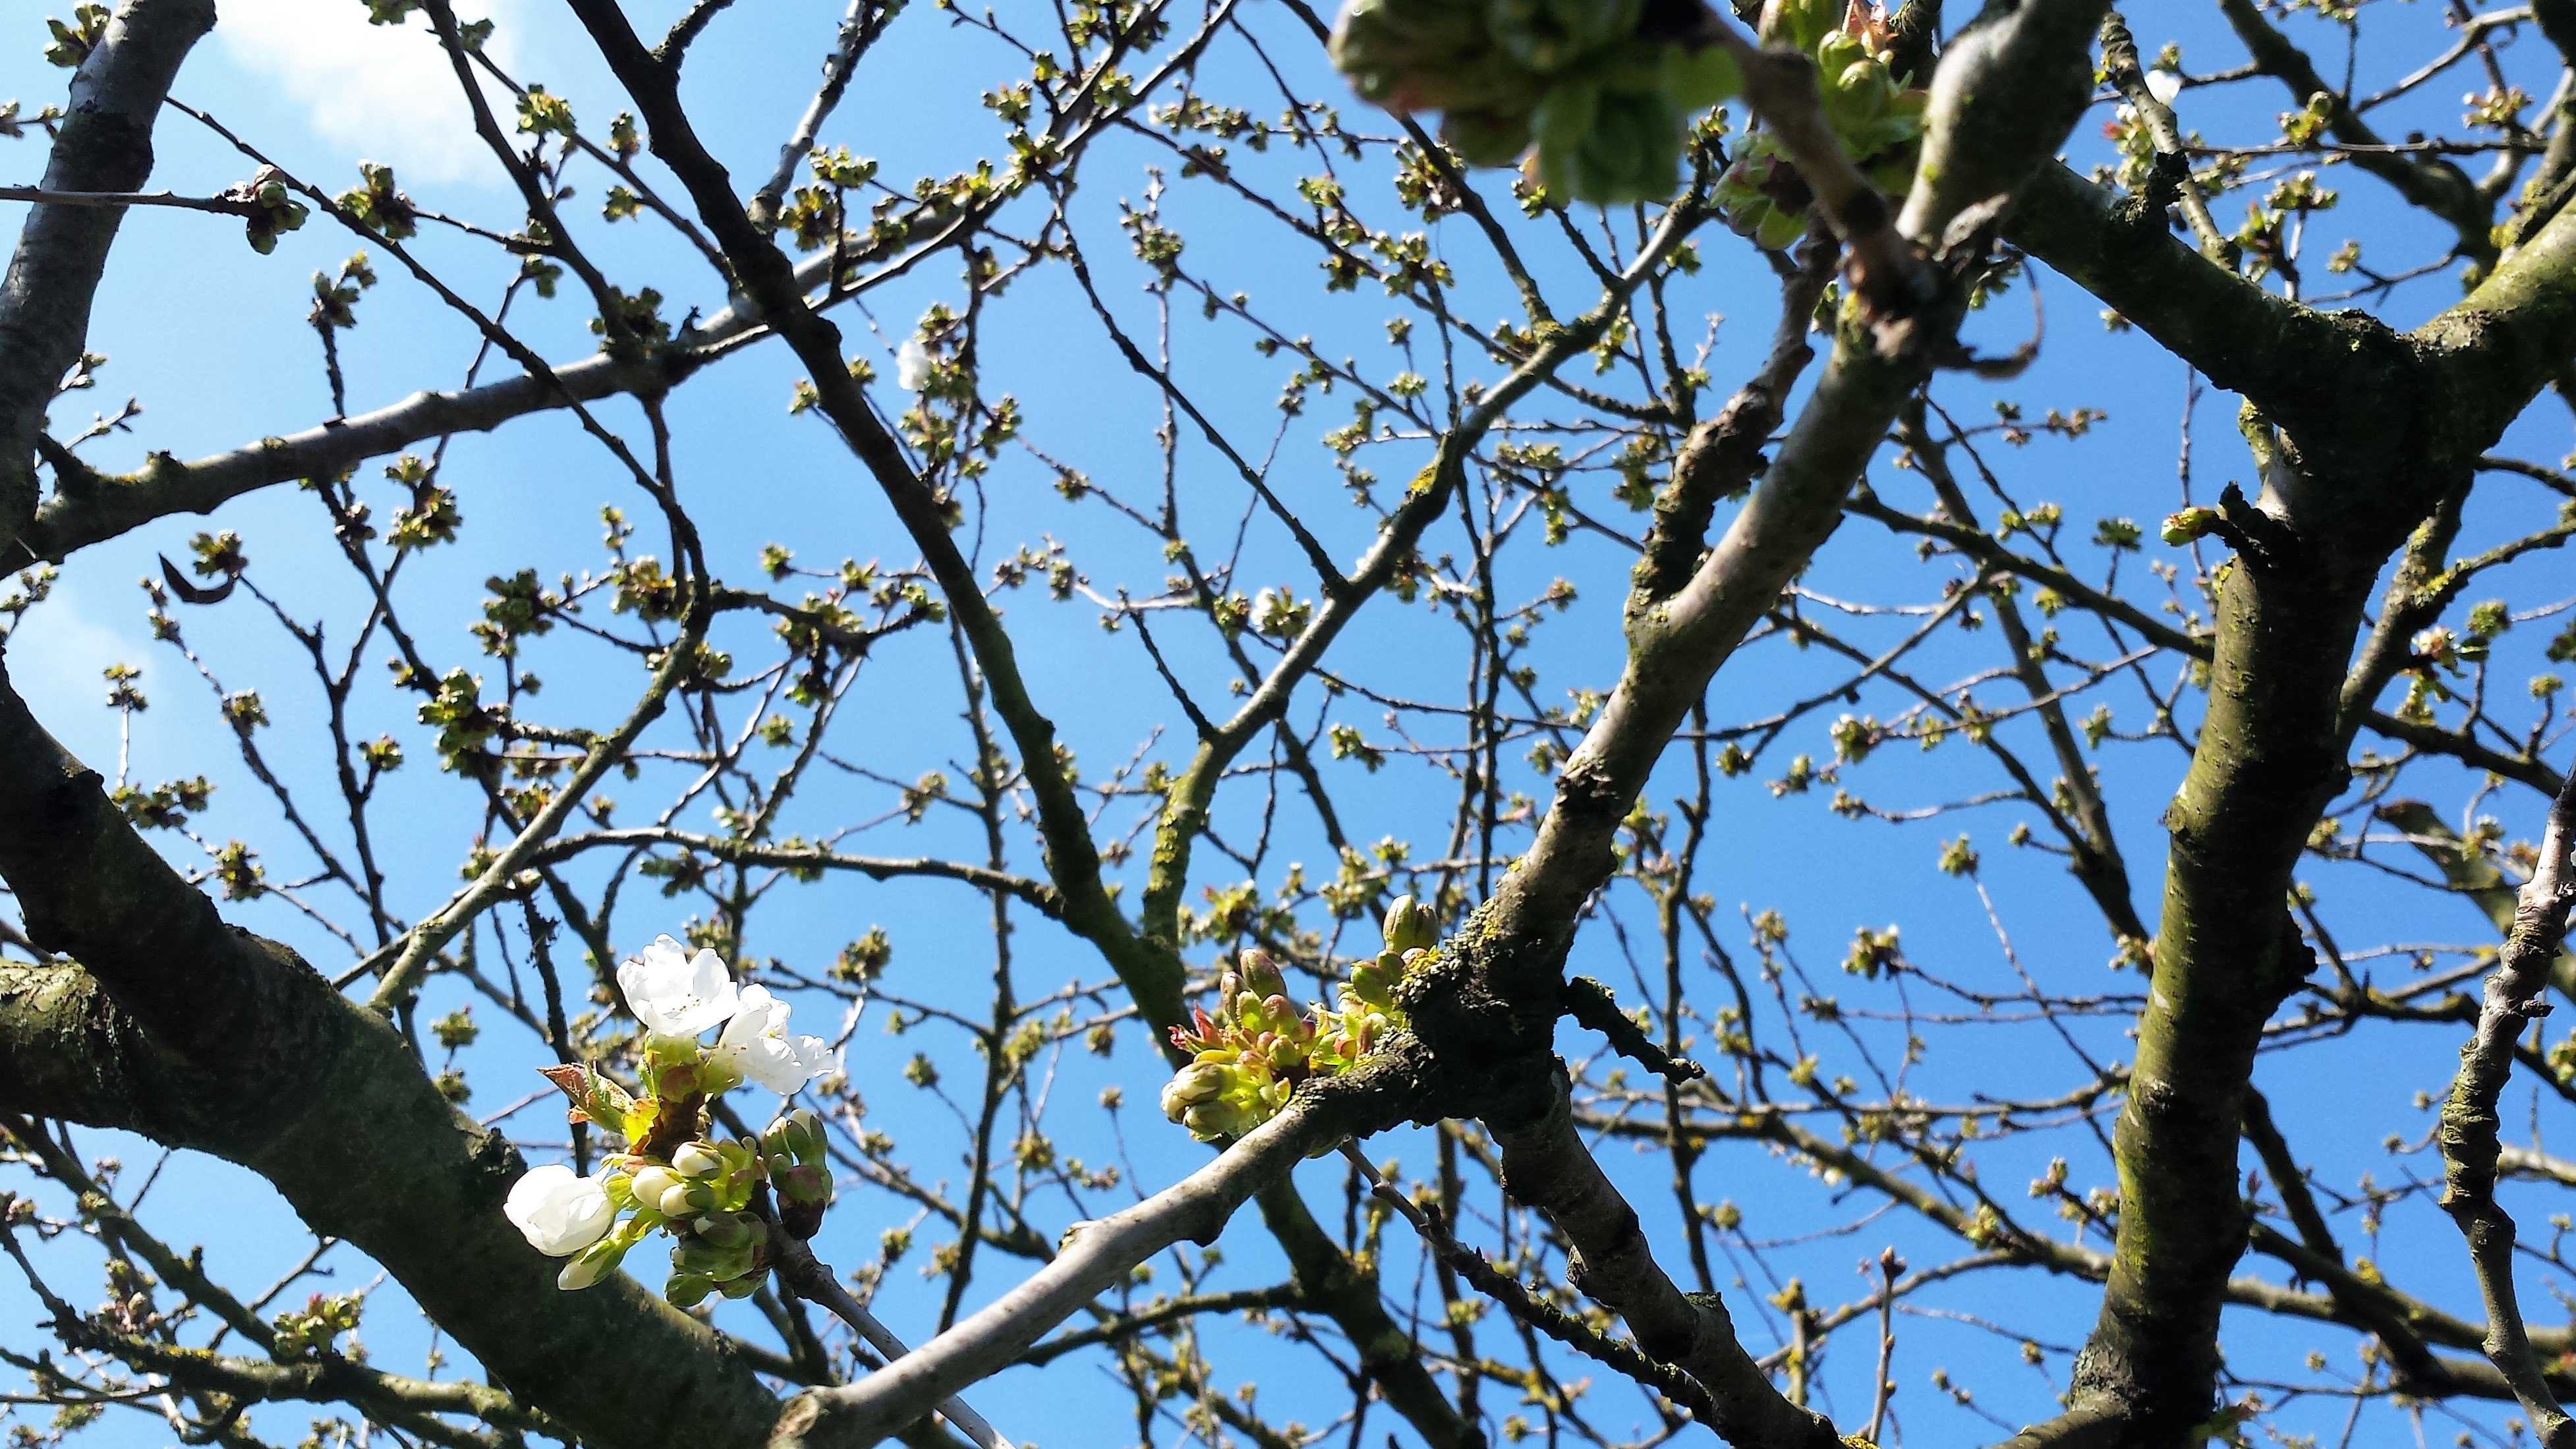
flowers, tree, daytime, blue, sky, spring, branch, plant, woody plant, flower, twig, blossom, flowering plant